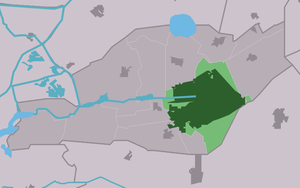
Drachten est une ville néerlandaise appartenant à la commune de Smallingerland, dans la province de Frise.